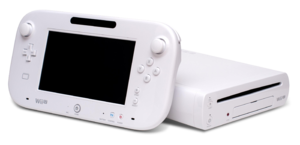
La console de jeu vidéo Wii U de Nintendo et sa manette le Wii U GamePad. Português: Console de videogame e seu respectivo Gamepad.
Cet article est une liste de consoles de jeux vidéo classée chronologiquement par génération. Elle répertorie la plupart des consoles produites par l'industrie vidéoludique.
Dans l'histoire des consoles de jeux vidéo, la huitième génération débute en 2011 par la Nintendo 3DS, suivi en 2012 de la PlayStation Vita, de la Wii U, puis en 2013 avec des consoles basées sur le système d'exploitation Android de Google, comme la Ouya, le GameStick ou la Nvidia Shield, ainsi que les PlayStation 4 et Xbox One. Les Steam Machines de Valve sont quant à elles sorties en novembre 2015. La dernière console de cette génération est la première console hybride du marché, la Nintendo Switch, sortie par Nintendo en 2017.
Hollow Knight est un jeu vidéo indépendant de type metroidvania développé et édité par Team Cherry, un petit studio australien dont il est la première réalisation commerciale. Il sort en 2017 sur PC, puis en 2018 sur les consoles Nintendo Switch, PlayStation 4 et Xbox One. Son développement sur le long terme a en grande partie été rendu possible par un important financement participatif sur la plate-forme Kickstarter.